Jean Besancenot

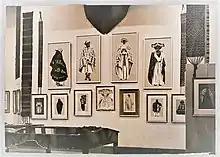
View of the exhibition "Types et costumes du Maroc" in Paris 1937

For his illustrated book "Costumes du Maroc" (1942), he identified three basic categories of costumes: rural Berber dress, Jewish dress and urban citizens' costumes, some of which showing influences from Arab culture. Moreover, each of the portraits of his 60 gouache paintings was attributed to a specific social role (married woman, palace guard, musician etc.), city or region, and Berber dress also assigned to corresponding tribal groups. His artistic portraits on a white background show more women than men (43 and 17 respectively), most of them in elaborate dress that the author found "the most beautiful or at least most representative".